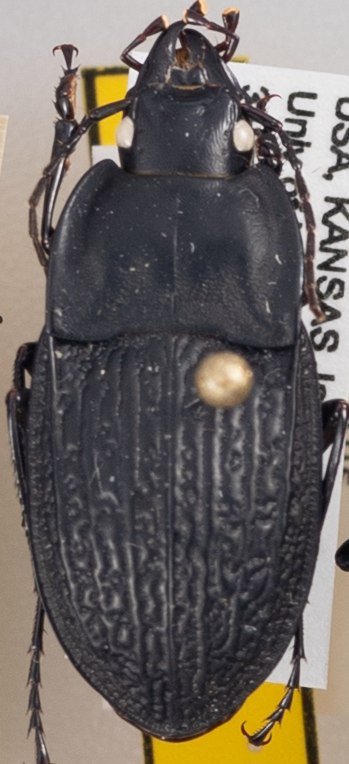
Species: Dicaelus sculptilis sculptilis
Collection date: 2021-08-10
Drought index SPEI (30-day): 0.17
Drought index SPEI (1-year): -0.344
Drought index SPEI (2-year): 0.84